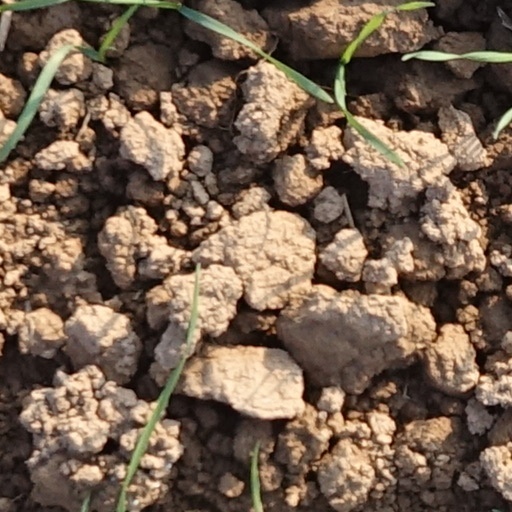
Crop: wheat